Municipal politics in the Netherlands

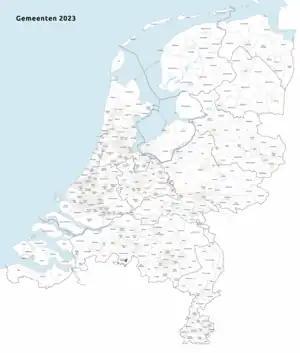
Municipalities of the Netherlands (2023)

Municipal politics in the Netherlands is an important aspect of the politics of the Netherlands. The municipality is the lowest level of government, but this does not reflect the importance that the Amsterdam and Rotterdam governments play in Dutch political life. There are a total of 342 municipalities in the Netherlands.